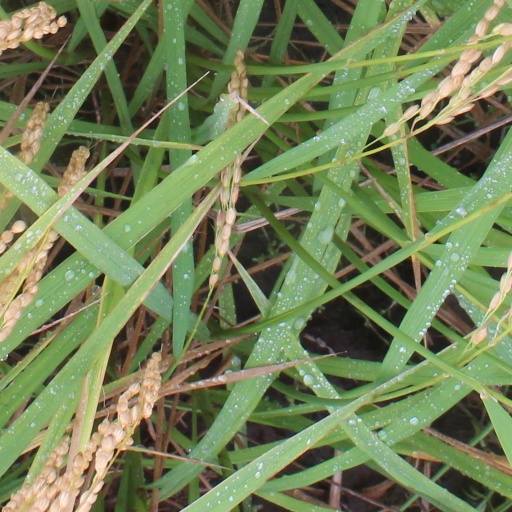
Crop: rice